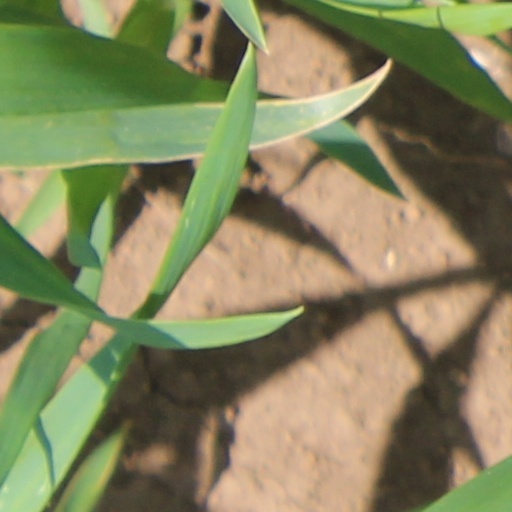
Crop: wheat